History of Poles in the United States

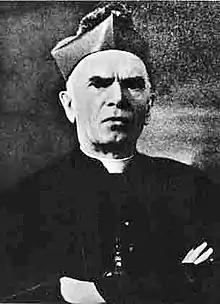
Francis Hodur, founder and Prime Bishop of the Polish National Catholic Church in America

Immigration from Poland was primarily conducted at Ellis Island, New York, although some people entered via Castle Garden and to a lesser extent, in Baltimore. Ellis Island developed an infamous reputation among Polish immigrants and their children. An American reporter in the 1920s found that Polish immigrants were treated as "third class", and were subject to humiliation, profanity, and brutality at Ellis Island. The Cleveland Polish language daily "" (Polish Daily News) reported that officers at Ellis Island demanded women to strip from the waist up in public view. The immigration of paupers was forbidden by the U.S. Congress beginning with the Immigration Act of 1882. A newsman at Castle Garden found in a single ship of arriving passengers, 265 were "Poles and Slavonians", and 60 were detained as "destitute and likely to become public charges." Polish Americans were disgusted by the Immigration Act of 1924 which restricted Polish immigration to 1890 levels, when there was no Polish nation. A Polish American newspaper stated, "...If the Americans wish to have more Germans and fewer Slavs, why don't they admit that publicly!?" It further went to examine the recent World War with Germany, which was America's enemy, whereas the Polish had been patriotic and loyal to the U.S. Armed Services. Polish Americans were unconvinced that the immigration decreases of the 1920s were for the "protection" of American workers, and Polish language newspapers reflected their distrust and suspicion of racial undertones behind immigration legislation.